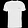
Label: T - shirt / top